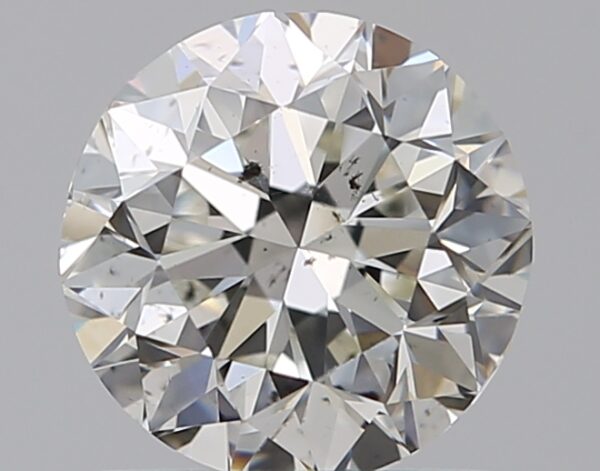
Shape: round
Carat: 0.9
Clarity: SI1
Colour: I
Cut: GD
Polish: EX
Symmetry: VG
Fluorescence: N
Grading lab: GIA
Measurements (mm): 5.91 x 5.97 x 3.93